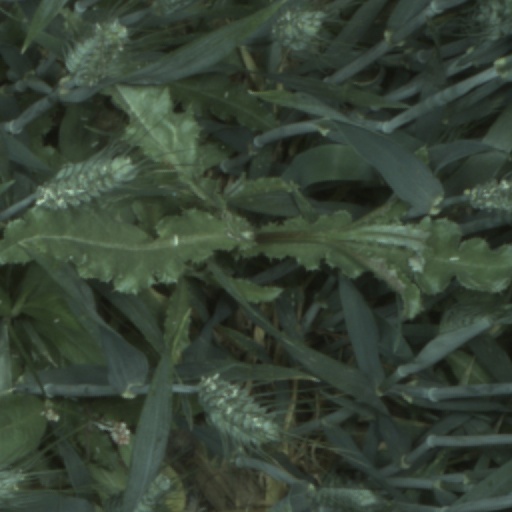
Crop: wheat